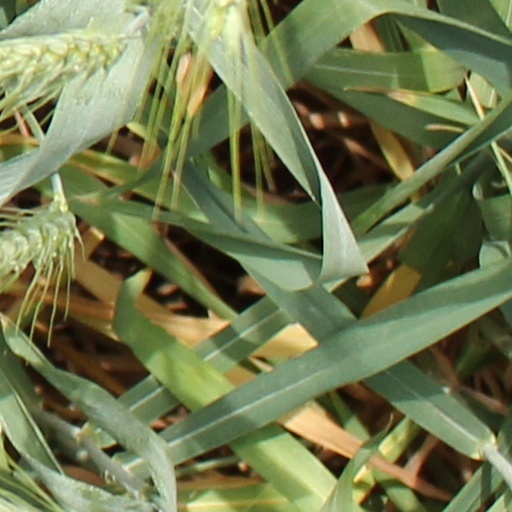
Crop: wheat